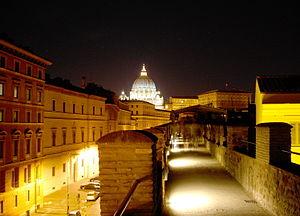
Le Passetto di Borgo, ou simplement Passetto, est un passage fortifié et surélevé qui relie la place Saint-Pierre de la cité du Vatican au château Saint-Ange, à Rome.